Christian music festival

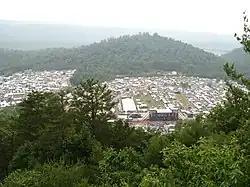
Creation Festival, 2007

Though Christian music festivals had been held prior to it, 1972 is seen as a pivotal year for Christian music due to the Explo '72 event, which was concluded by a massive music festival. Today Christian music festivals are held regularly throughout the United States and around the world. Christian music festivals were often supported by evangelical organizations; this is still true today, however, there are a number of free-standing festivals as well. Christian festivals are sometimes attached as secondary events to youth conferences, revival meetings, or billed as a part of a weekend package at theme parks. In 1999 the Gospel Music Association estimated the commercial revenue of Christian music festivals in the United States at approximately $22 million, with a combined attendance of over one-half million people. Christian music festivals continued to grow significantly into the 2000s, with the number of large festivals rising, and the formation of a representative organization for the festivals themselves.